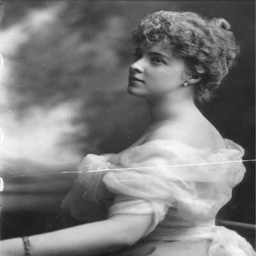
person , person was one of noble person